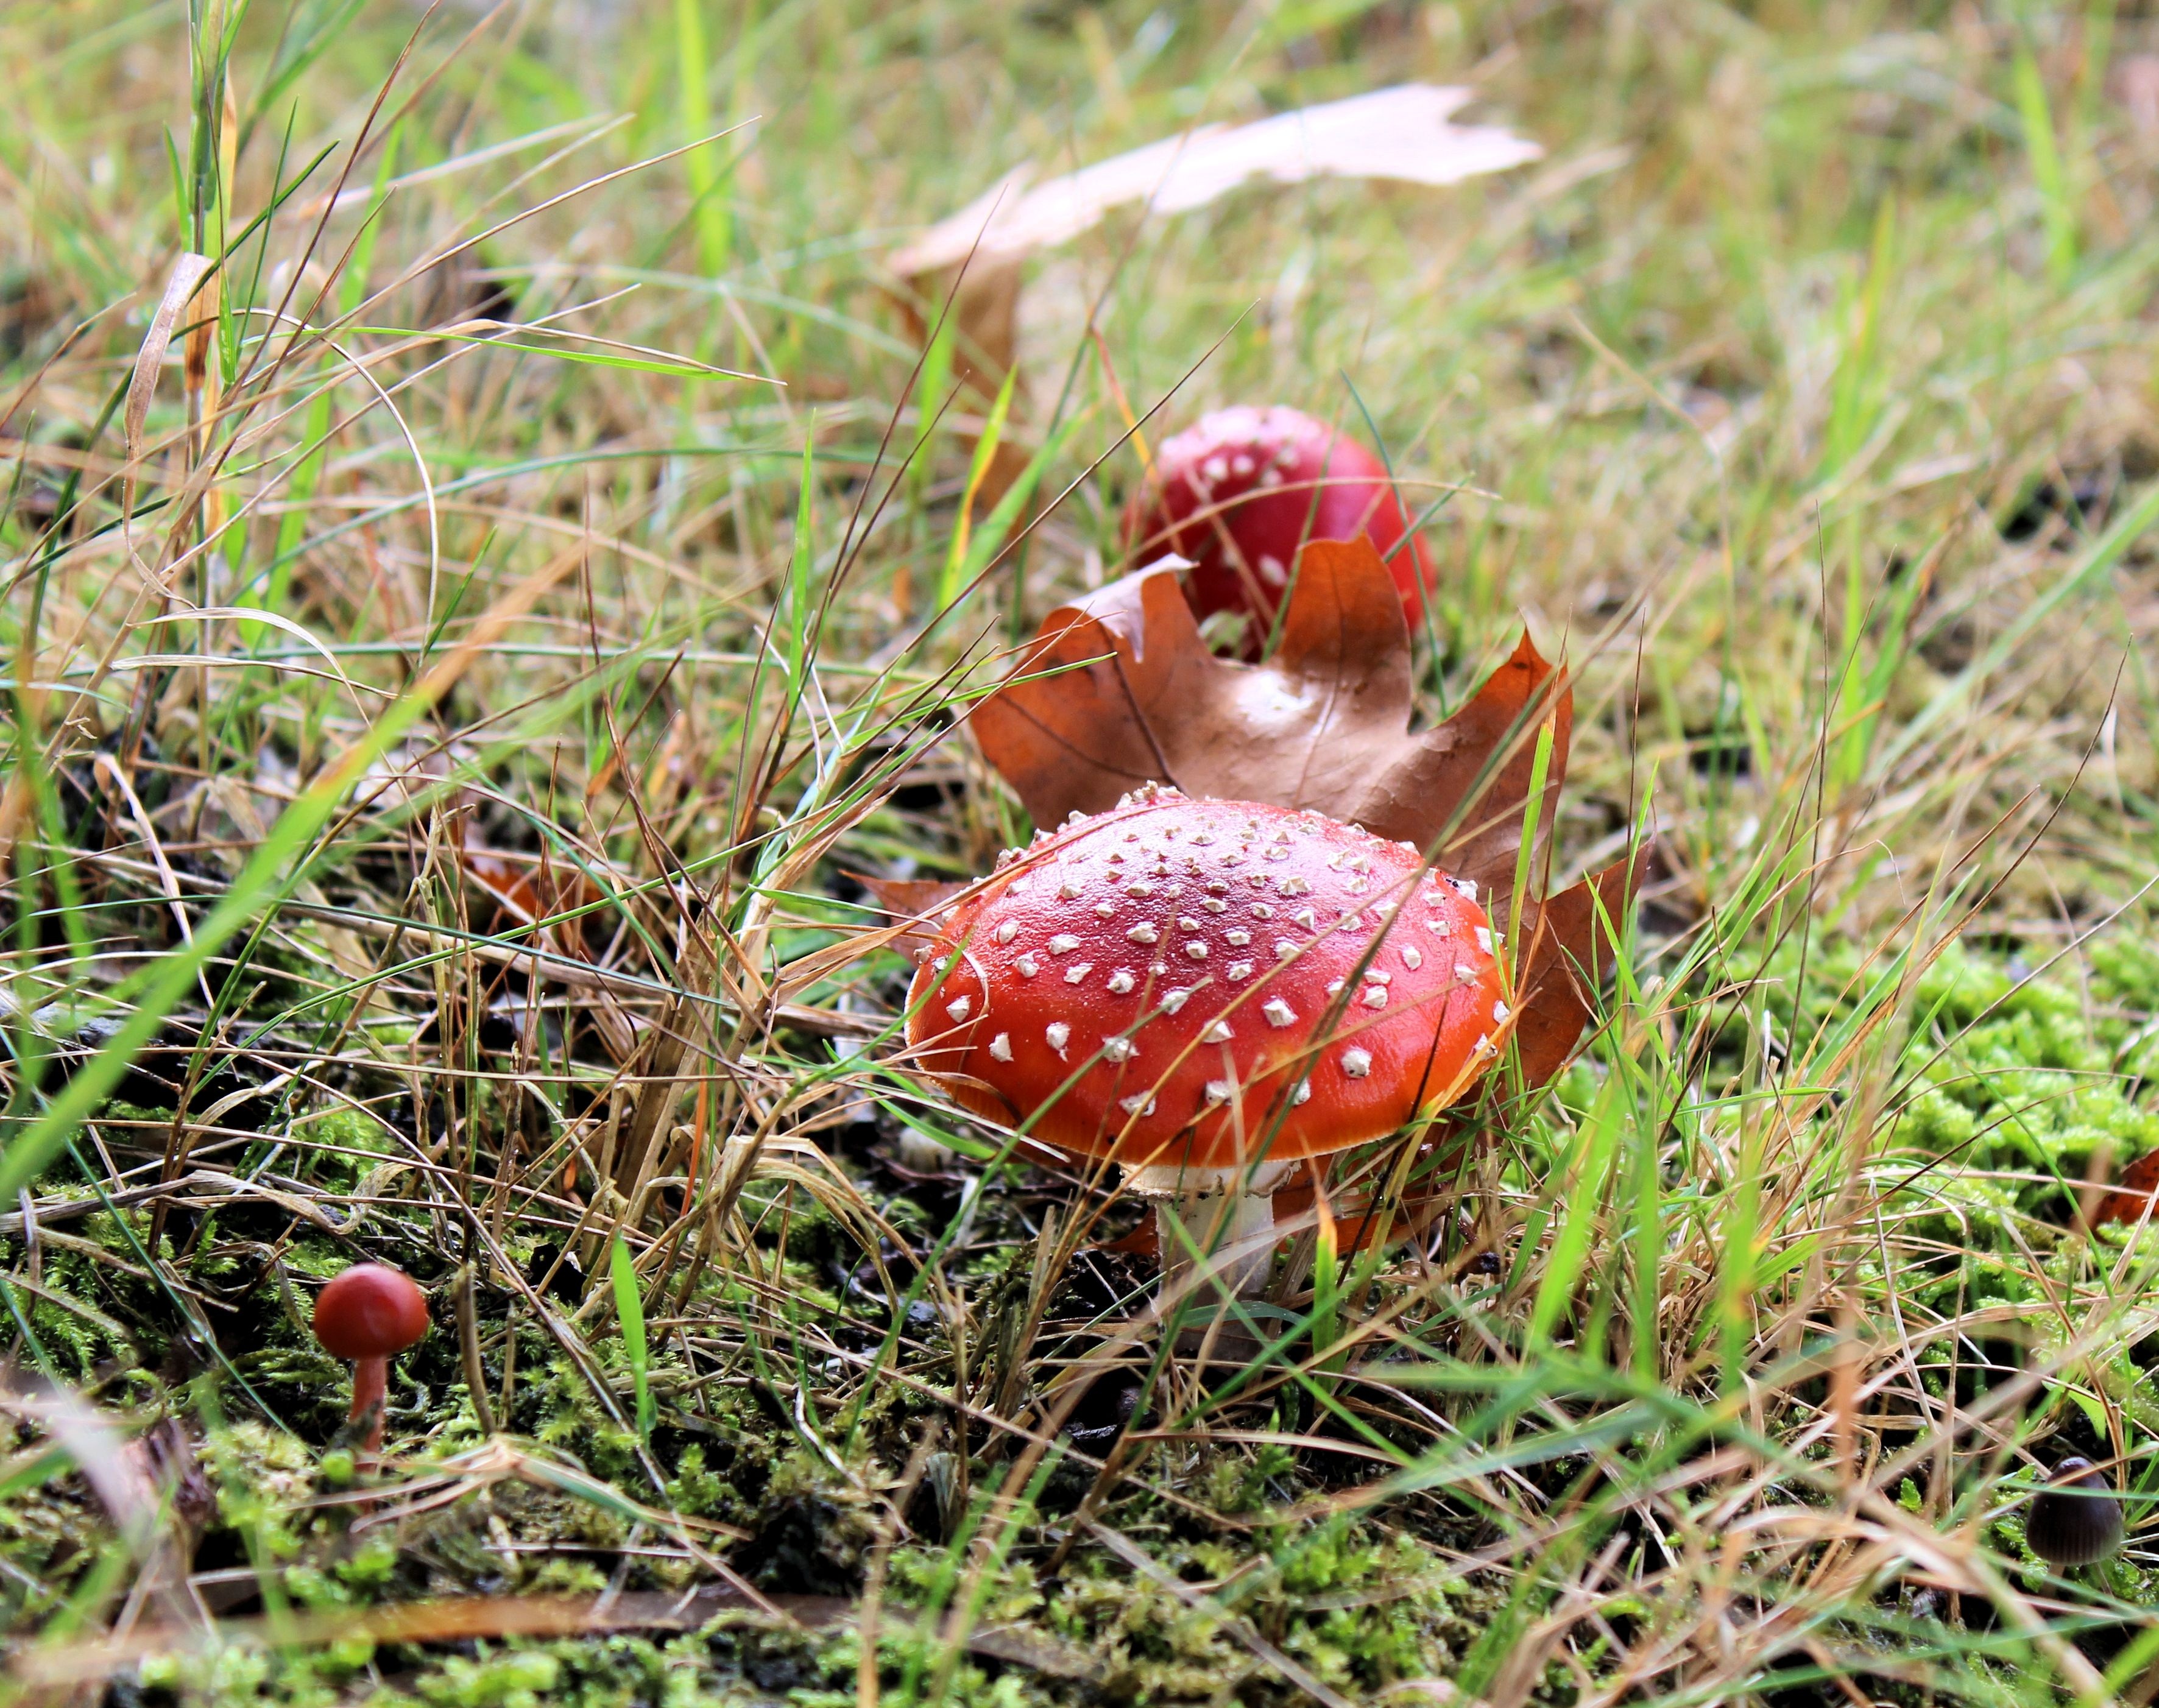
grass, plant, flower, produce, autumn, mushroom, flora, fauna, wildflower, fungus, woodland, agaric, macro photography, red with white dots